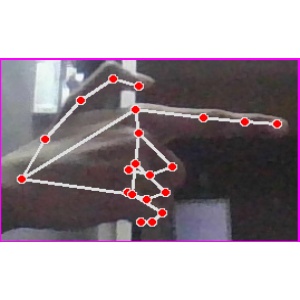
अक्षर: ब